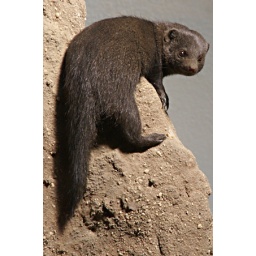
a brown animal of some kind in the bronx zoo